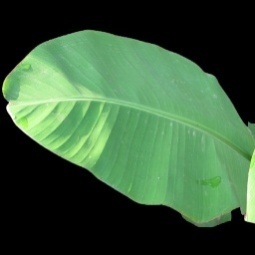
Label: Healthy